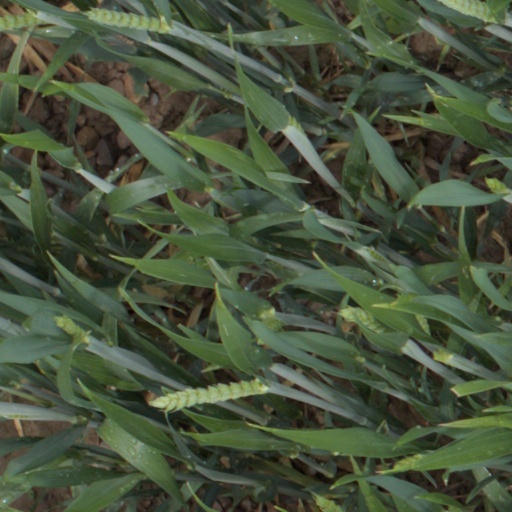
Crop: wheat